East Antarctic Ice Sheet

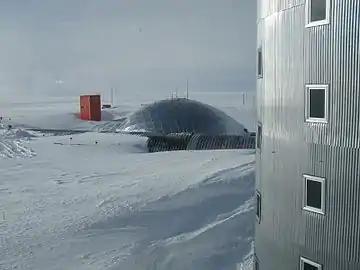
South Pole research station.

These high elevations are an important reason for why the ice sheet is the driest, windiest, and coldest place on Earth. Dome A in particular sets reported cold temperature records of nearly . The only ice-free areas of East Antarctica are where there is too little annual precipitation to form an ice layer, which is the case in the so-called McMurdo Dry Valleys of the Southern Victoria Land. Another exception are the subglacial lakes, which occur so deep beneath the ice that the pressure melting point is well below .